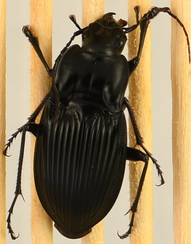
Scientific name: Dicaelus dilatatus sinuatus
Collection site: Great Smoky Mountains National Park NEON (GRSM), plot GRSM_008